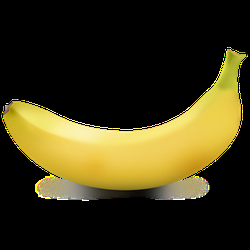
Label: Banana